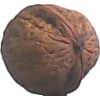
Label: walnut